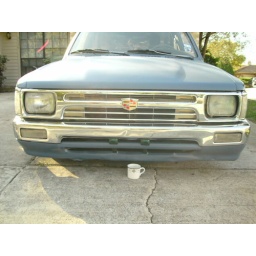
Yes that is a coffee cup and no the truck can not go over it